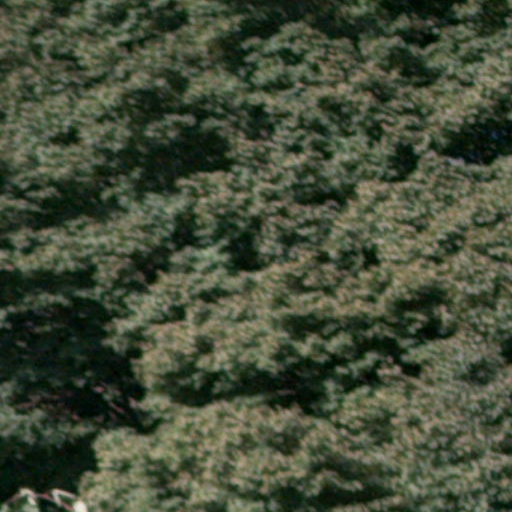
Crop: cassava